William Speer (minister)

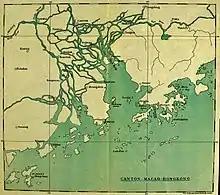
Speer sailed to Macao (December 1846), moved on to Canton (Spring 1847), and sailed back to New York (1850). Almost all the Chinese he ministered to in California (1852-1857) emigrated from the Pearl River Delta districts west of Canton and Macao.

After three years of medical studies and after being licensed to preach in 1846, Speer was sent by the Presbyterian Board of Foreign Missions as a medical missionary to establish a mission in Canton (now Guangzhou) in the Pearl River Delta in southern China, where he served from the end of 1846 to the end of 1849. Describing his new surroundings in the Pearl River Delta, he later wrote: "Towns embowered in bamboo, a species of banyan and other trees meet the eye on every hand. The level portion of the soil is cultivated as only the Chinese know how to do in order to obtain the utmost possible returns from Nature. The view appears like a great garden bounded by ranges of hills. The narrow streets of the towns are densely crowded with men following every trade and means of procuring a subsistence which the necessities of human nature can suggest."